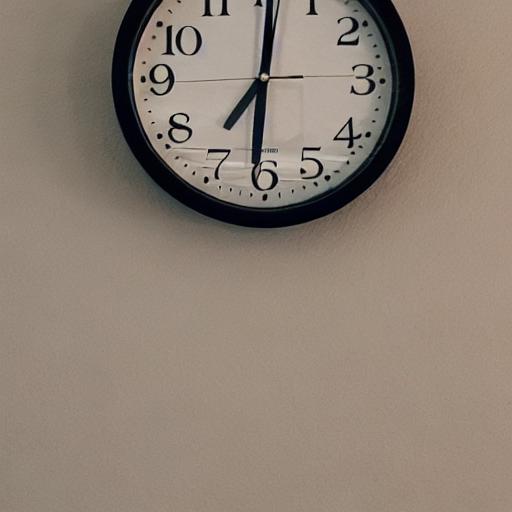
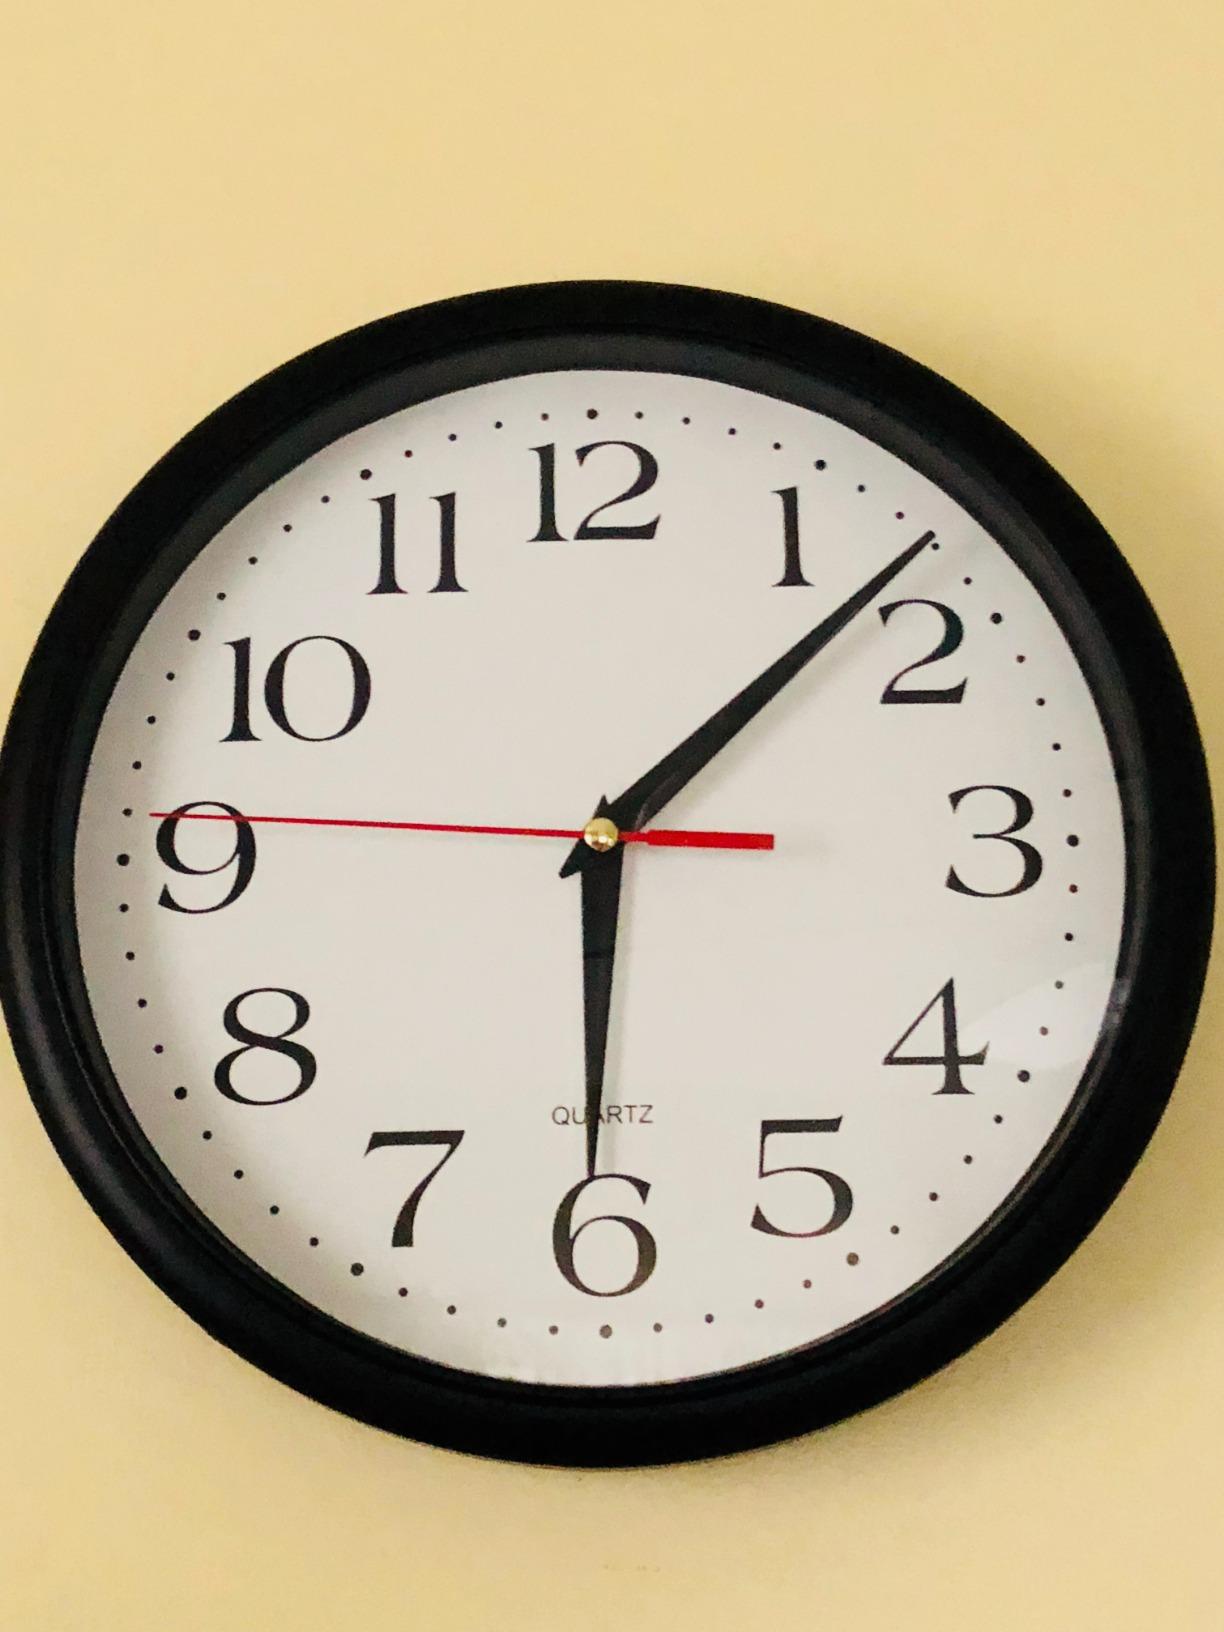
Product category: clock
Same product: no